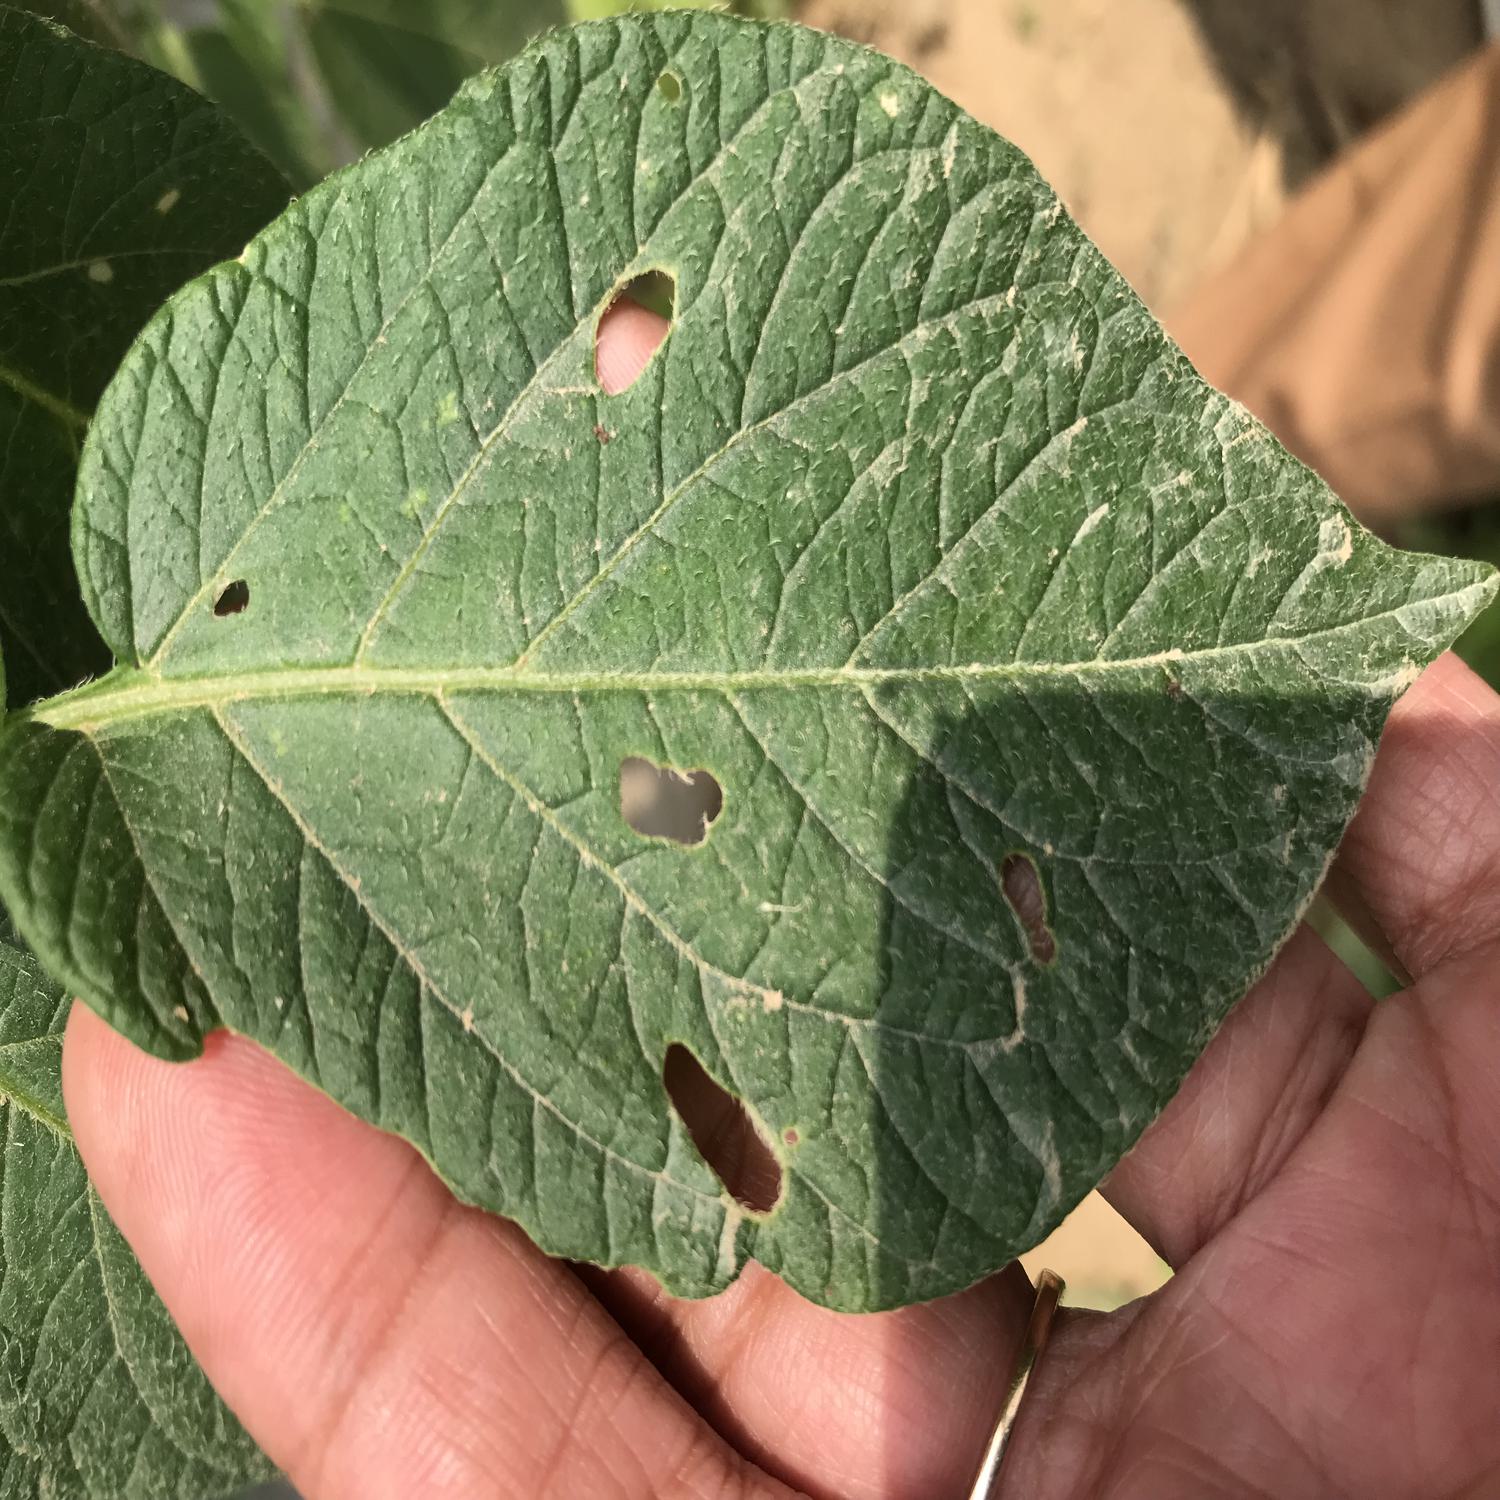
Label: Pest